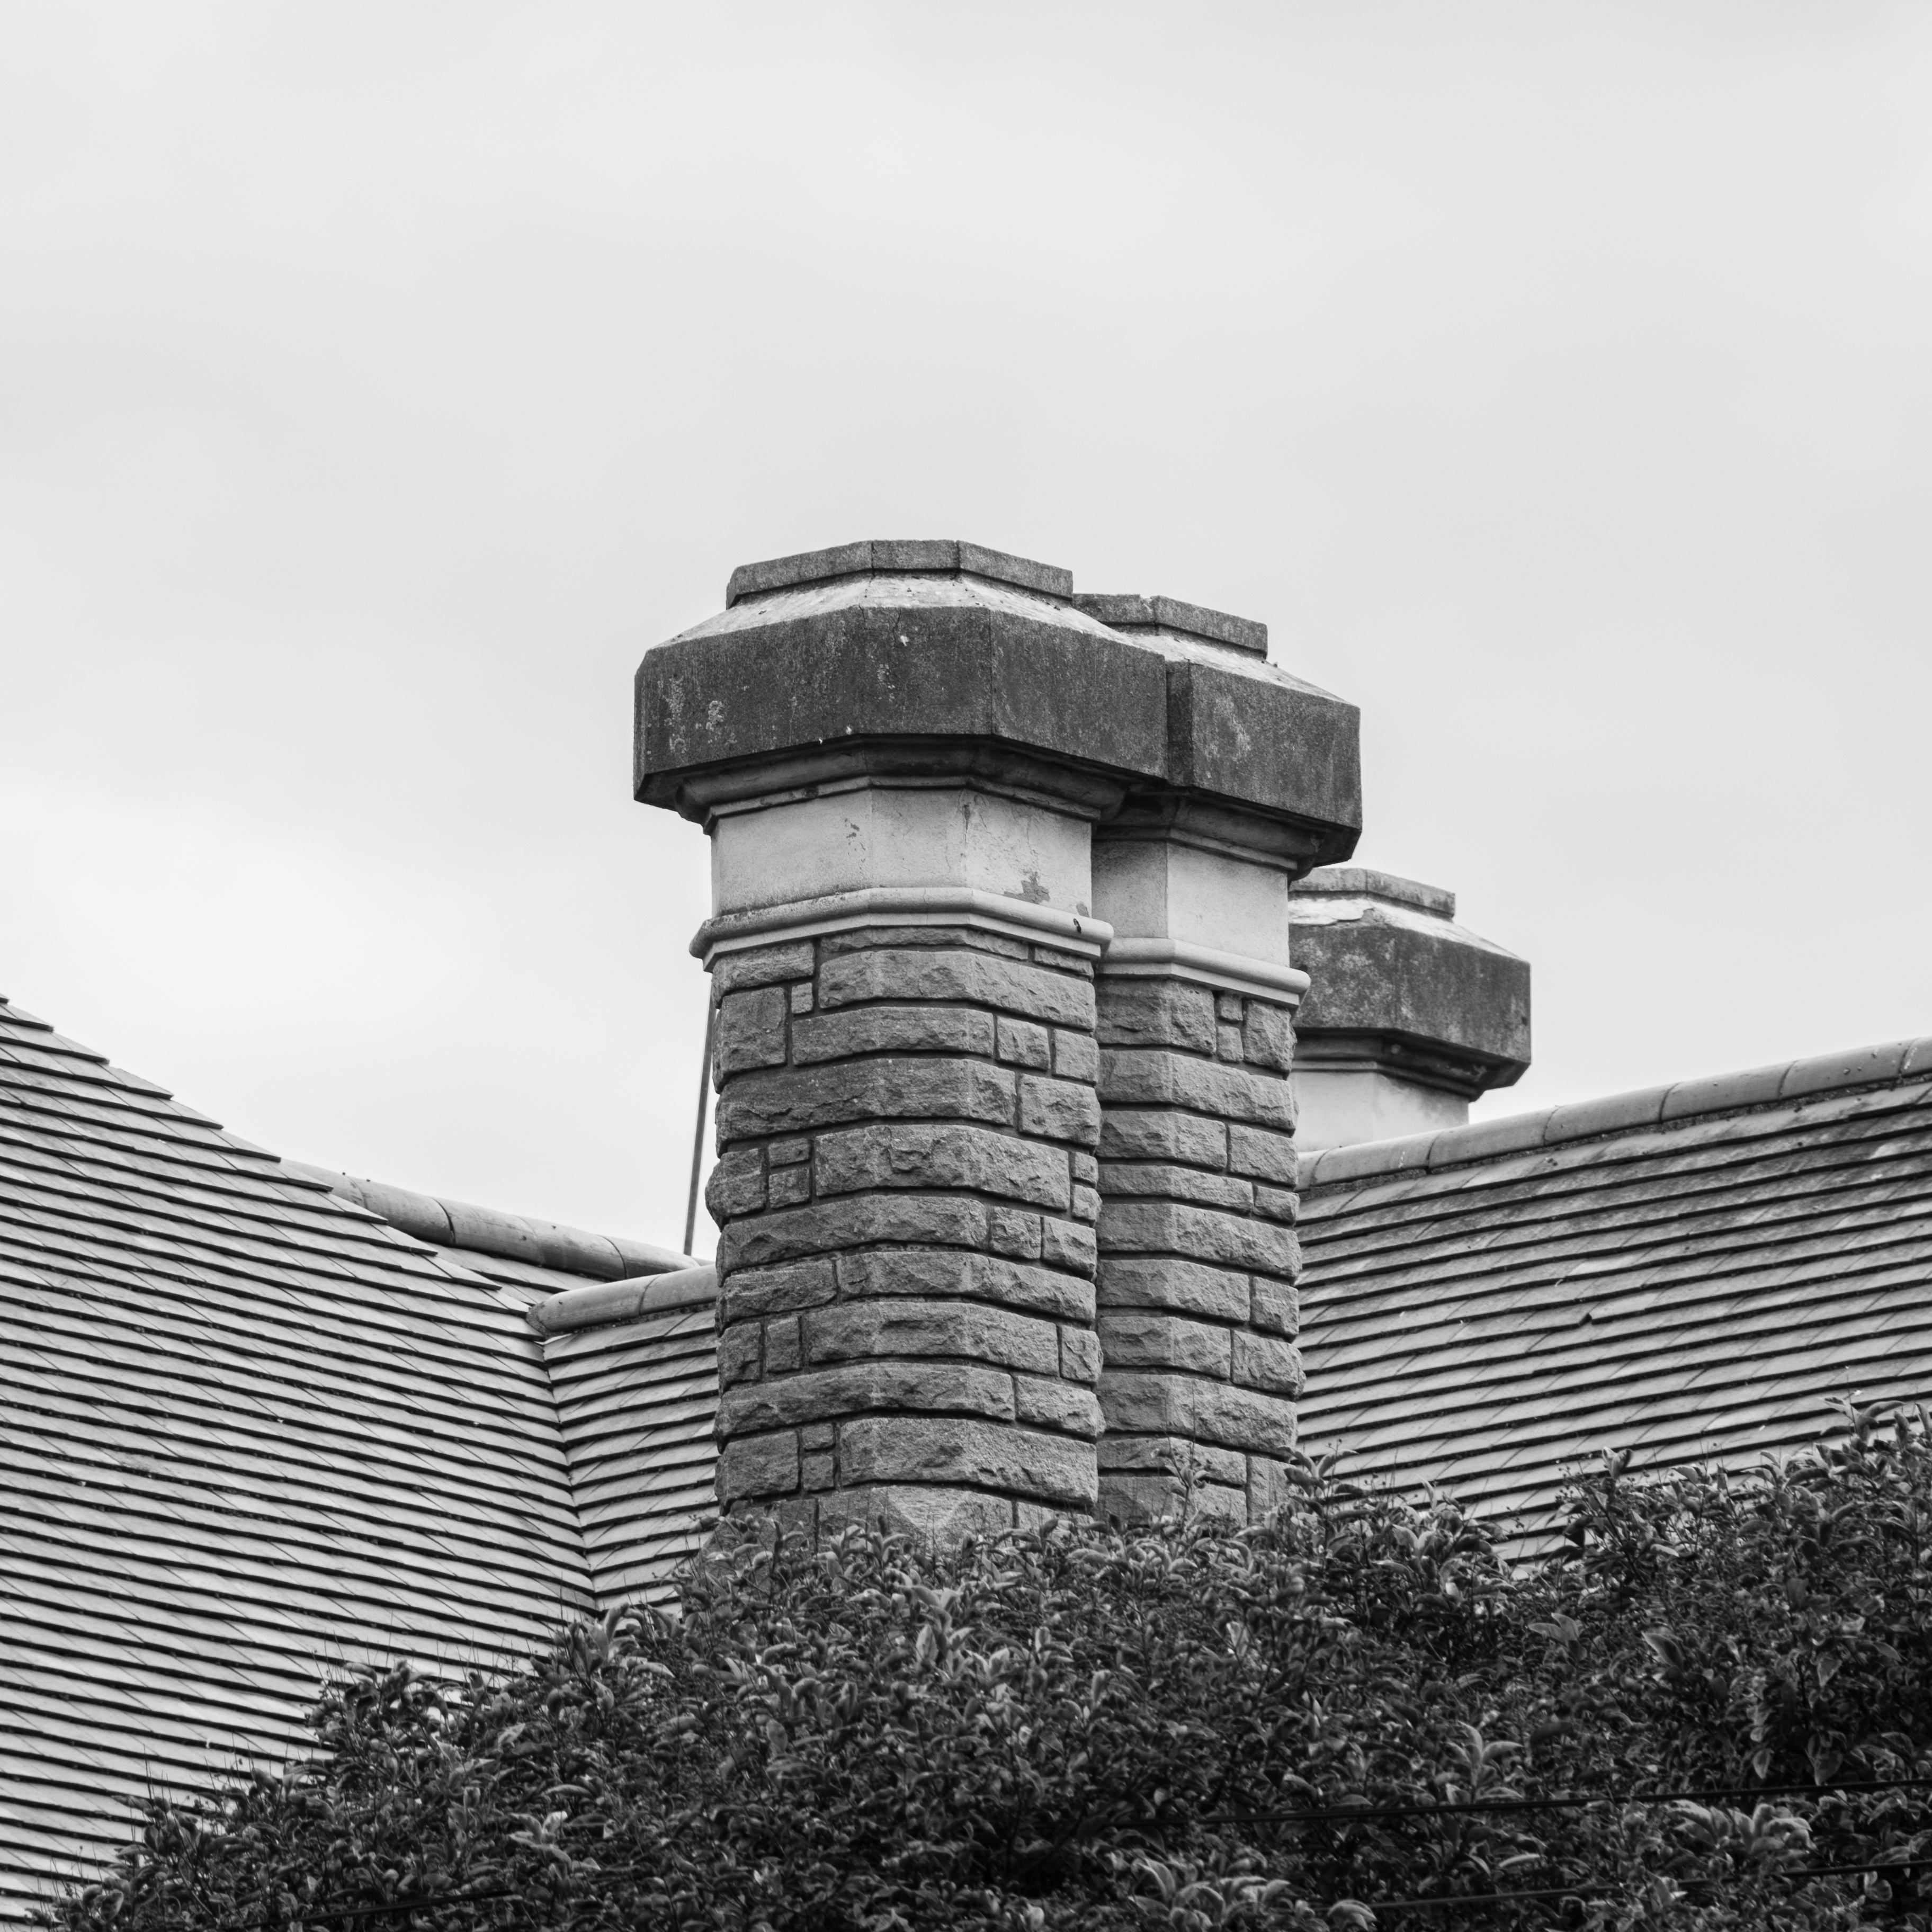
black and white, architecture, sky, white, stone, column, tower, landmark, fireplace, black, monochrome, old building, shape, mar del plata, monochrome photography, point view